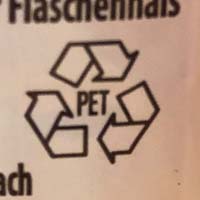
Plastic recycling code class: 1_polyethylene_PET